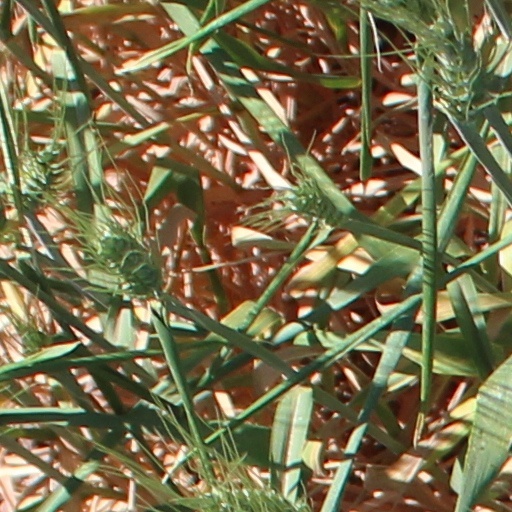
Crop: wheat